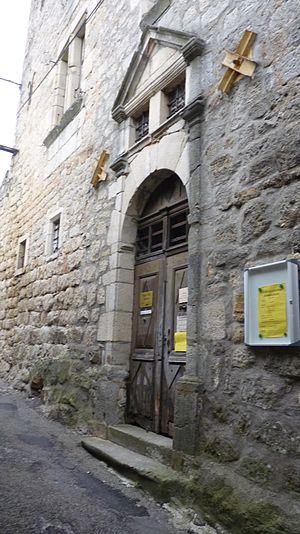
Joyeuse dans le département de l'Ardèche
Le collège des Oratoriens est un collège situé à Joyeuse, en France.
Joyeuse est une commune française, située dans le département de l’Ardèche en région Auvergne-Rhône-Alpes.